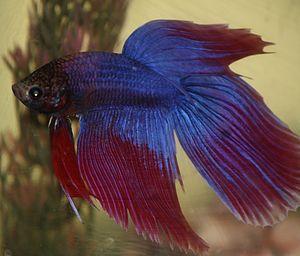
Le Combattant est une espèce de poissons de la famille des Osphronemidae. Il est originaire des eaux douces tropicales de l'Asie du Sud-Est. Cette espèce est très couramment élevée en captivité comme poisson d'aquarium un peu partout dans le monde. Des variétés domestiques existent dans différentes formes et couleurs. Dans ses pays d'origine, les mâles sont utilisés pour des combats d'animaux. En effet, ils peuvent se montrer très belliqueux entre eux et livrer des combats parfois mortels, c'est pourquoi ils sont maintenus dans des aquariums séparés. Un aquarium cubique d'au moins vingt litres est nécessaire ainsi que des plantes aquatiques et un chauffage pour aquarium, sa température doit rester comprise entre 25° et 28°. Comme pour toute espèce domestique, les aquariums de type boule sont à proscrire, certains pays européens les ont d'ailleurs interdits.